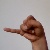
The image shows a hand gesture representing the letter 'J' in Indian Sign Language.